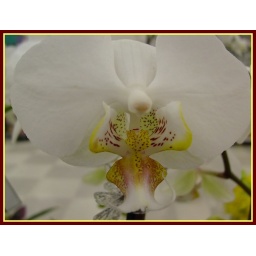
This one is a stark white with a little color in it's throat. It was a beautiful flower